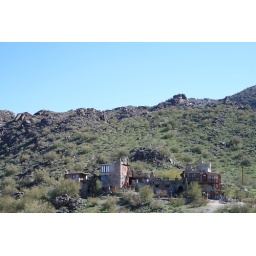
A hill in front of the castle makes a good place to get pictures of the structure in its surroundings.